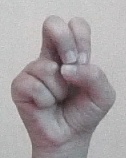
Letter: gaaf